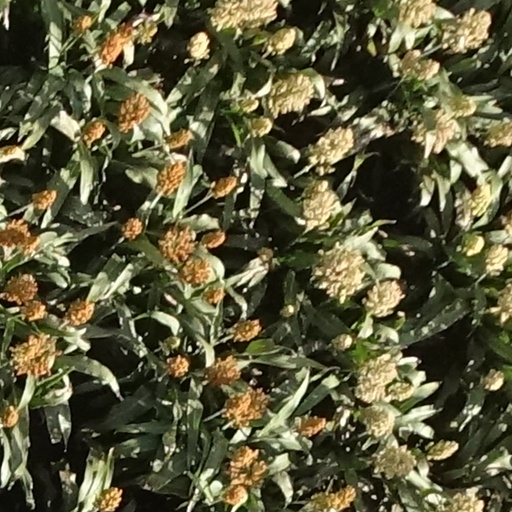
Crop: sorghum